Maëva Coucke

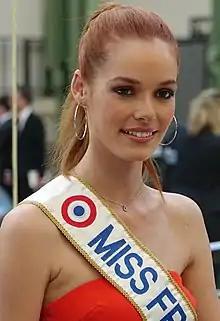
Coucke at the 2018 Tour Auto Optic 2000 in Paris

Maëva Coucke (born 28 June 1994) is a French model and beauty pageant titleholder who was crowned Miss France 2018. She represented France at Miss World 2018, where she placed in the top twelve, and also represented France at Miss Universe 2019, where she placed in the top ten. Coucke is the third Miss France winner from Nord-Pas-de-Calais within the span of four years, following Iris Mittenaere (2016) and Camille Cerf (2015).